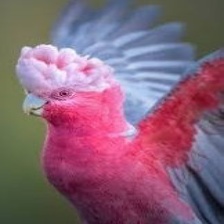
Species: ROSE BREASTED COCKATOO
Scientific name: EOLOPHUS ROSEICAPILLA
ImageNet parent category: sulphur-crested_cockatoo